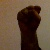
The image shows a hand gesture representing the letter 'S' in Indian Sign Language.